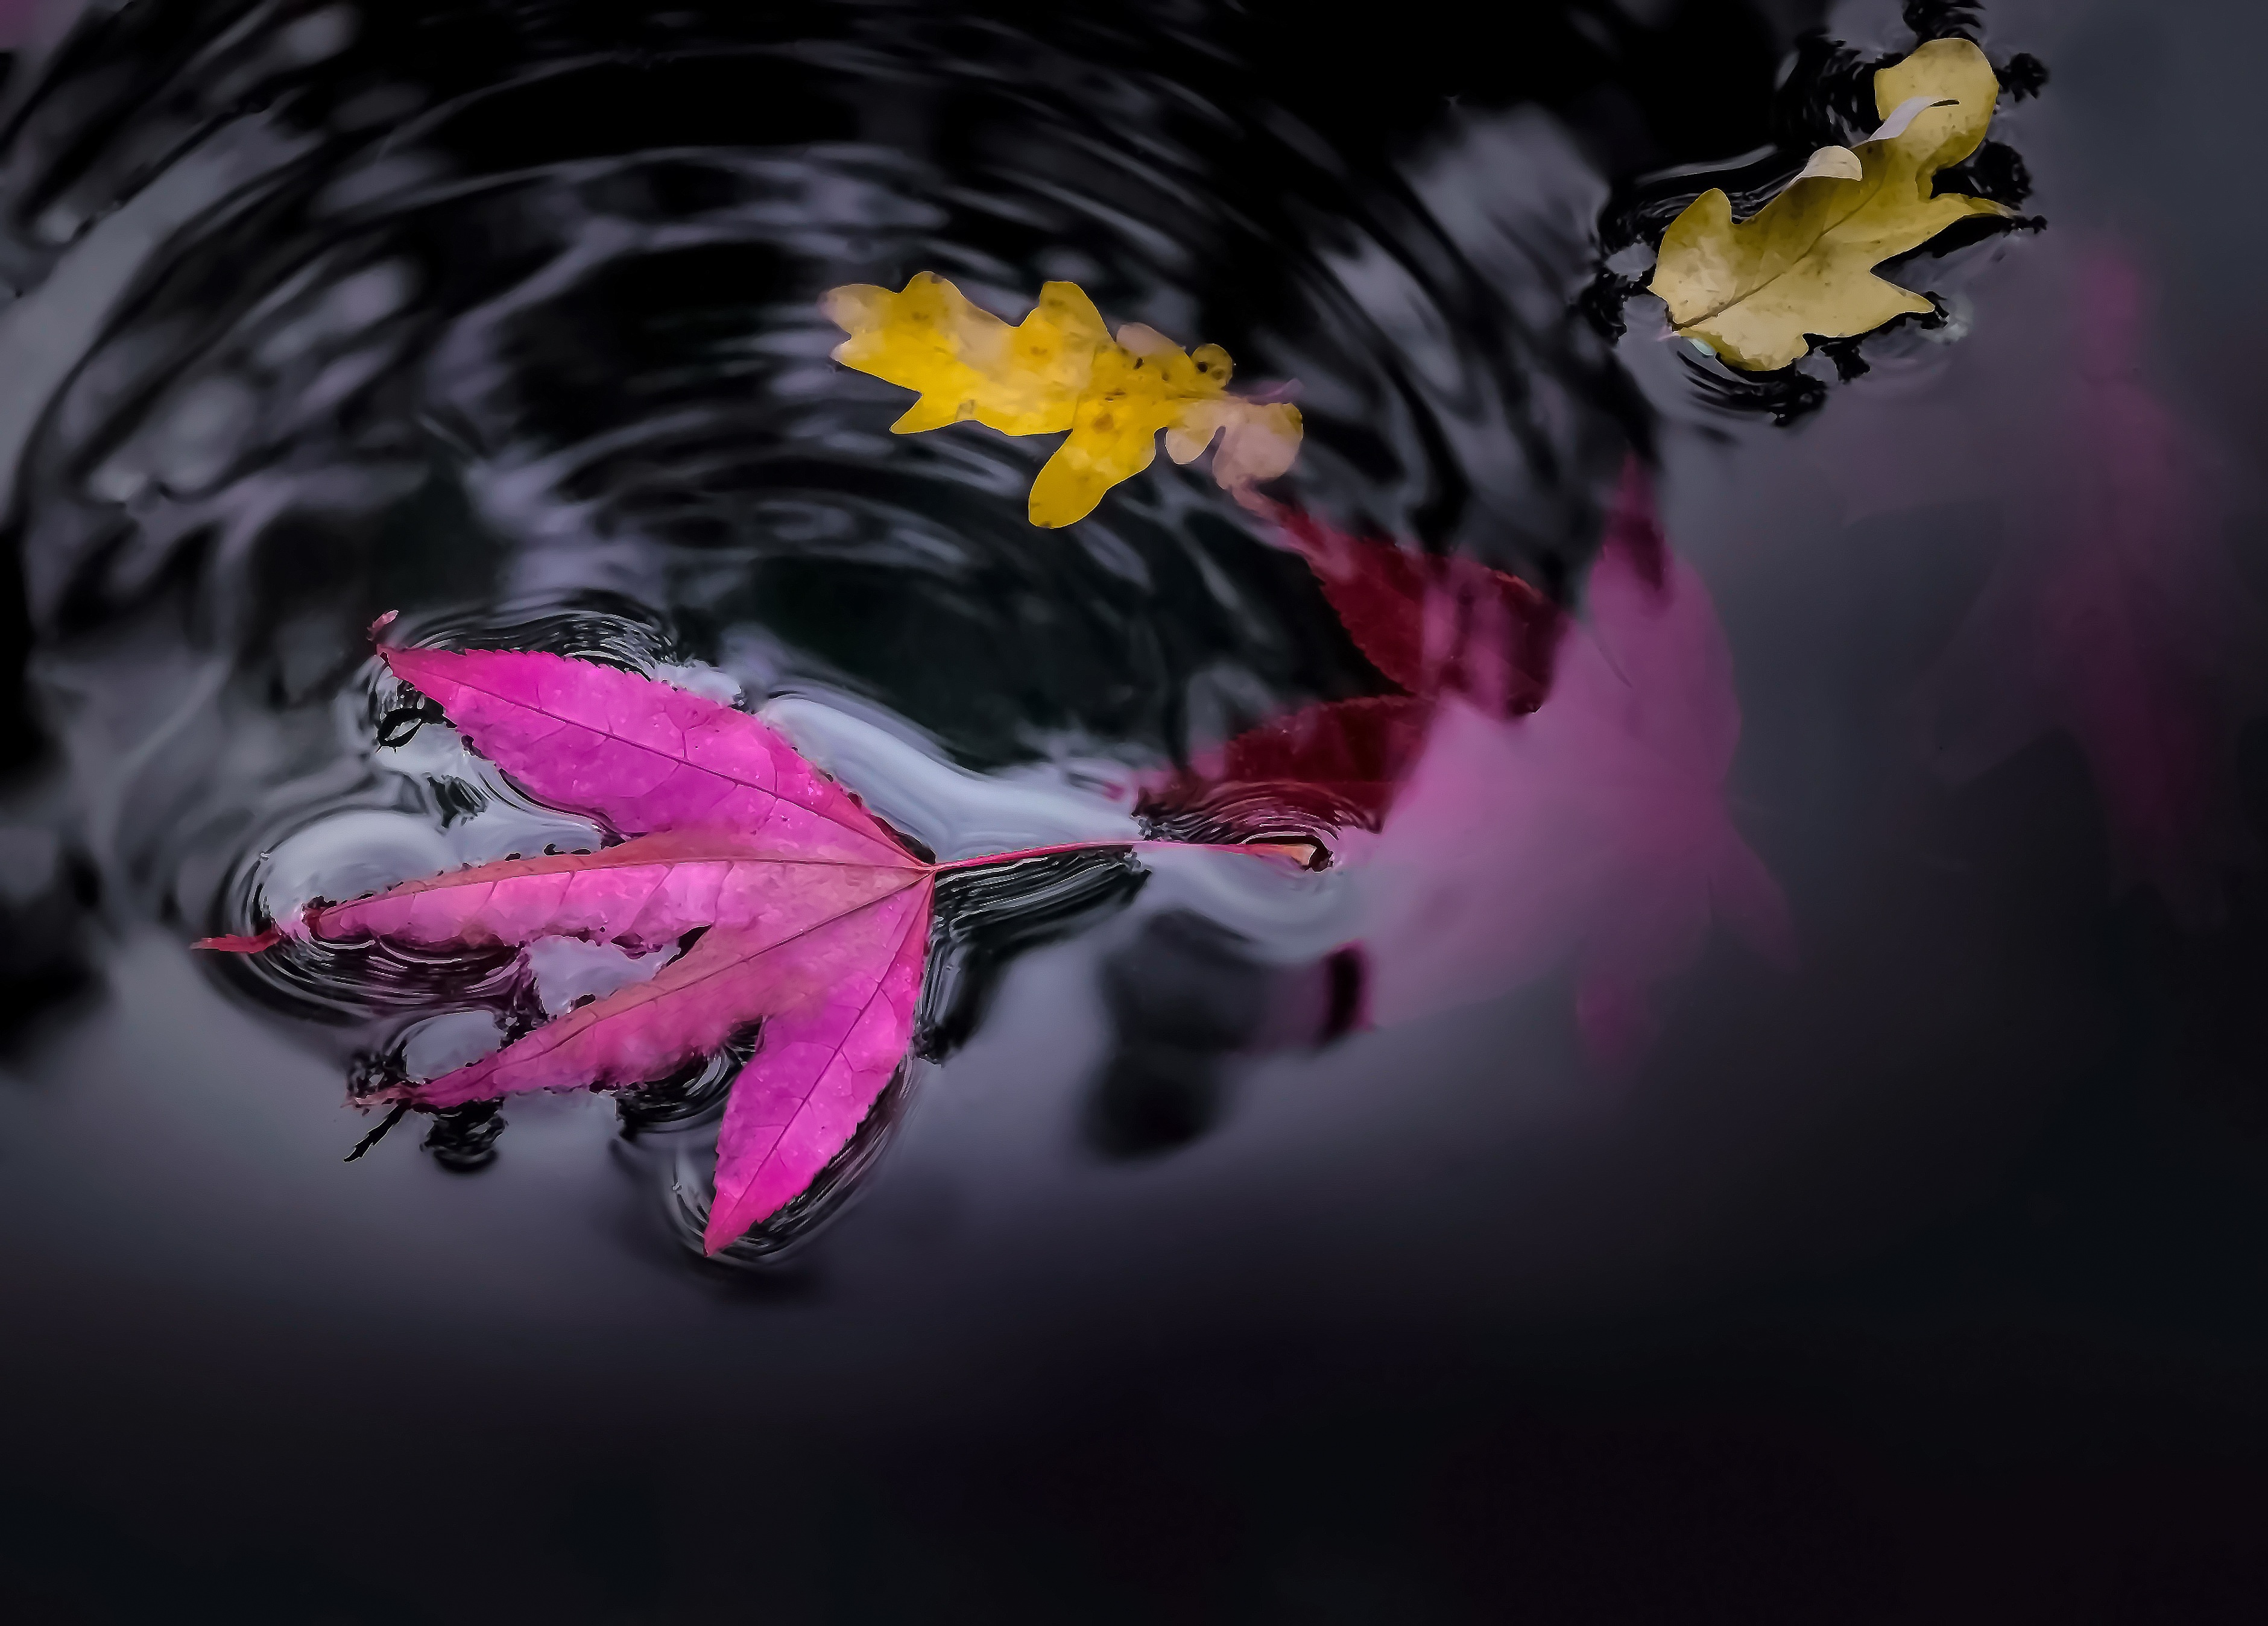
water, nature, plant, leaf, fall, flower, petal, lake, river, ripple, pond, reflection, color, natural, autumn, park, darkness, floating, black, colorful, maple, close up, leaves, oak, scene, organ, colored, macro photography, computer wallpaper